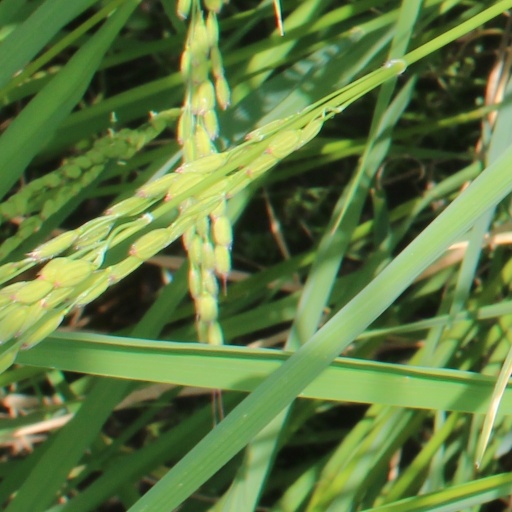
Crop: rice